Dave Martinez

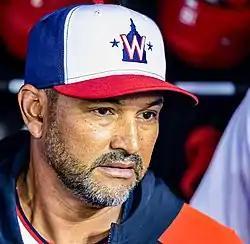
Martinez with the Washington Nationals in 2022

David Martinez (born September 26, 1964) is an American professional baseball manager and former outfielder who most recently managed the Washington Nationals of Major League Baseball (MLB). He previously served as the bench coach for the Tampa Bay Rays and Chicago Cubs. He played in MLB for the Cubs, Montreal Expos, Cincinnati Reds, San Francisco Giants, Chicago White Sox, , Texas Rangers, Toronto Blue Jays, and Atlanta Braves from 1986 to 2001. Martinez had a .276 career batting average, 1,599 hits, 91 home runs, 795 runs scored, and 580 runs batted in.